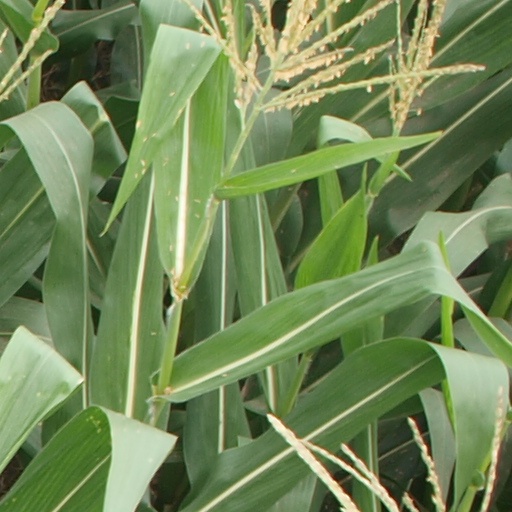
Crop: maize; corn